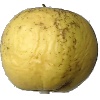
Label: Apple Golden 1